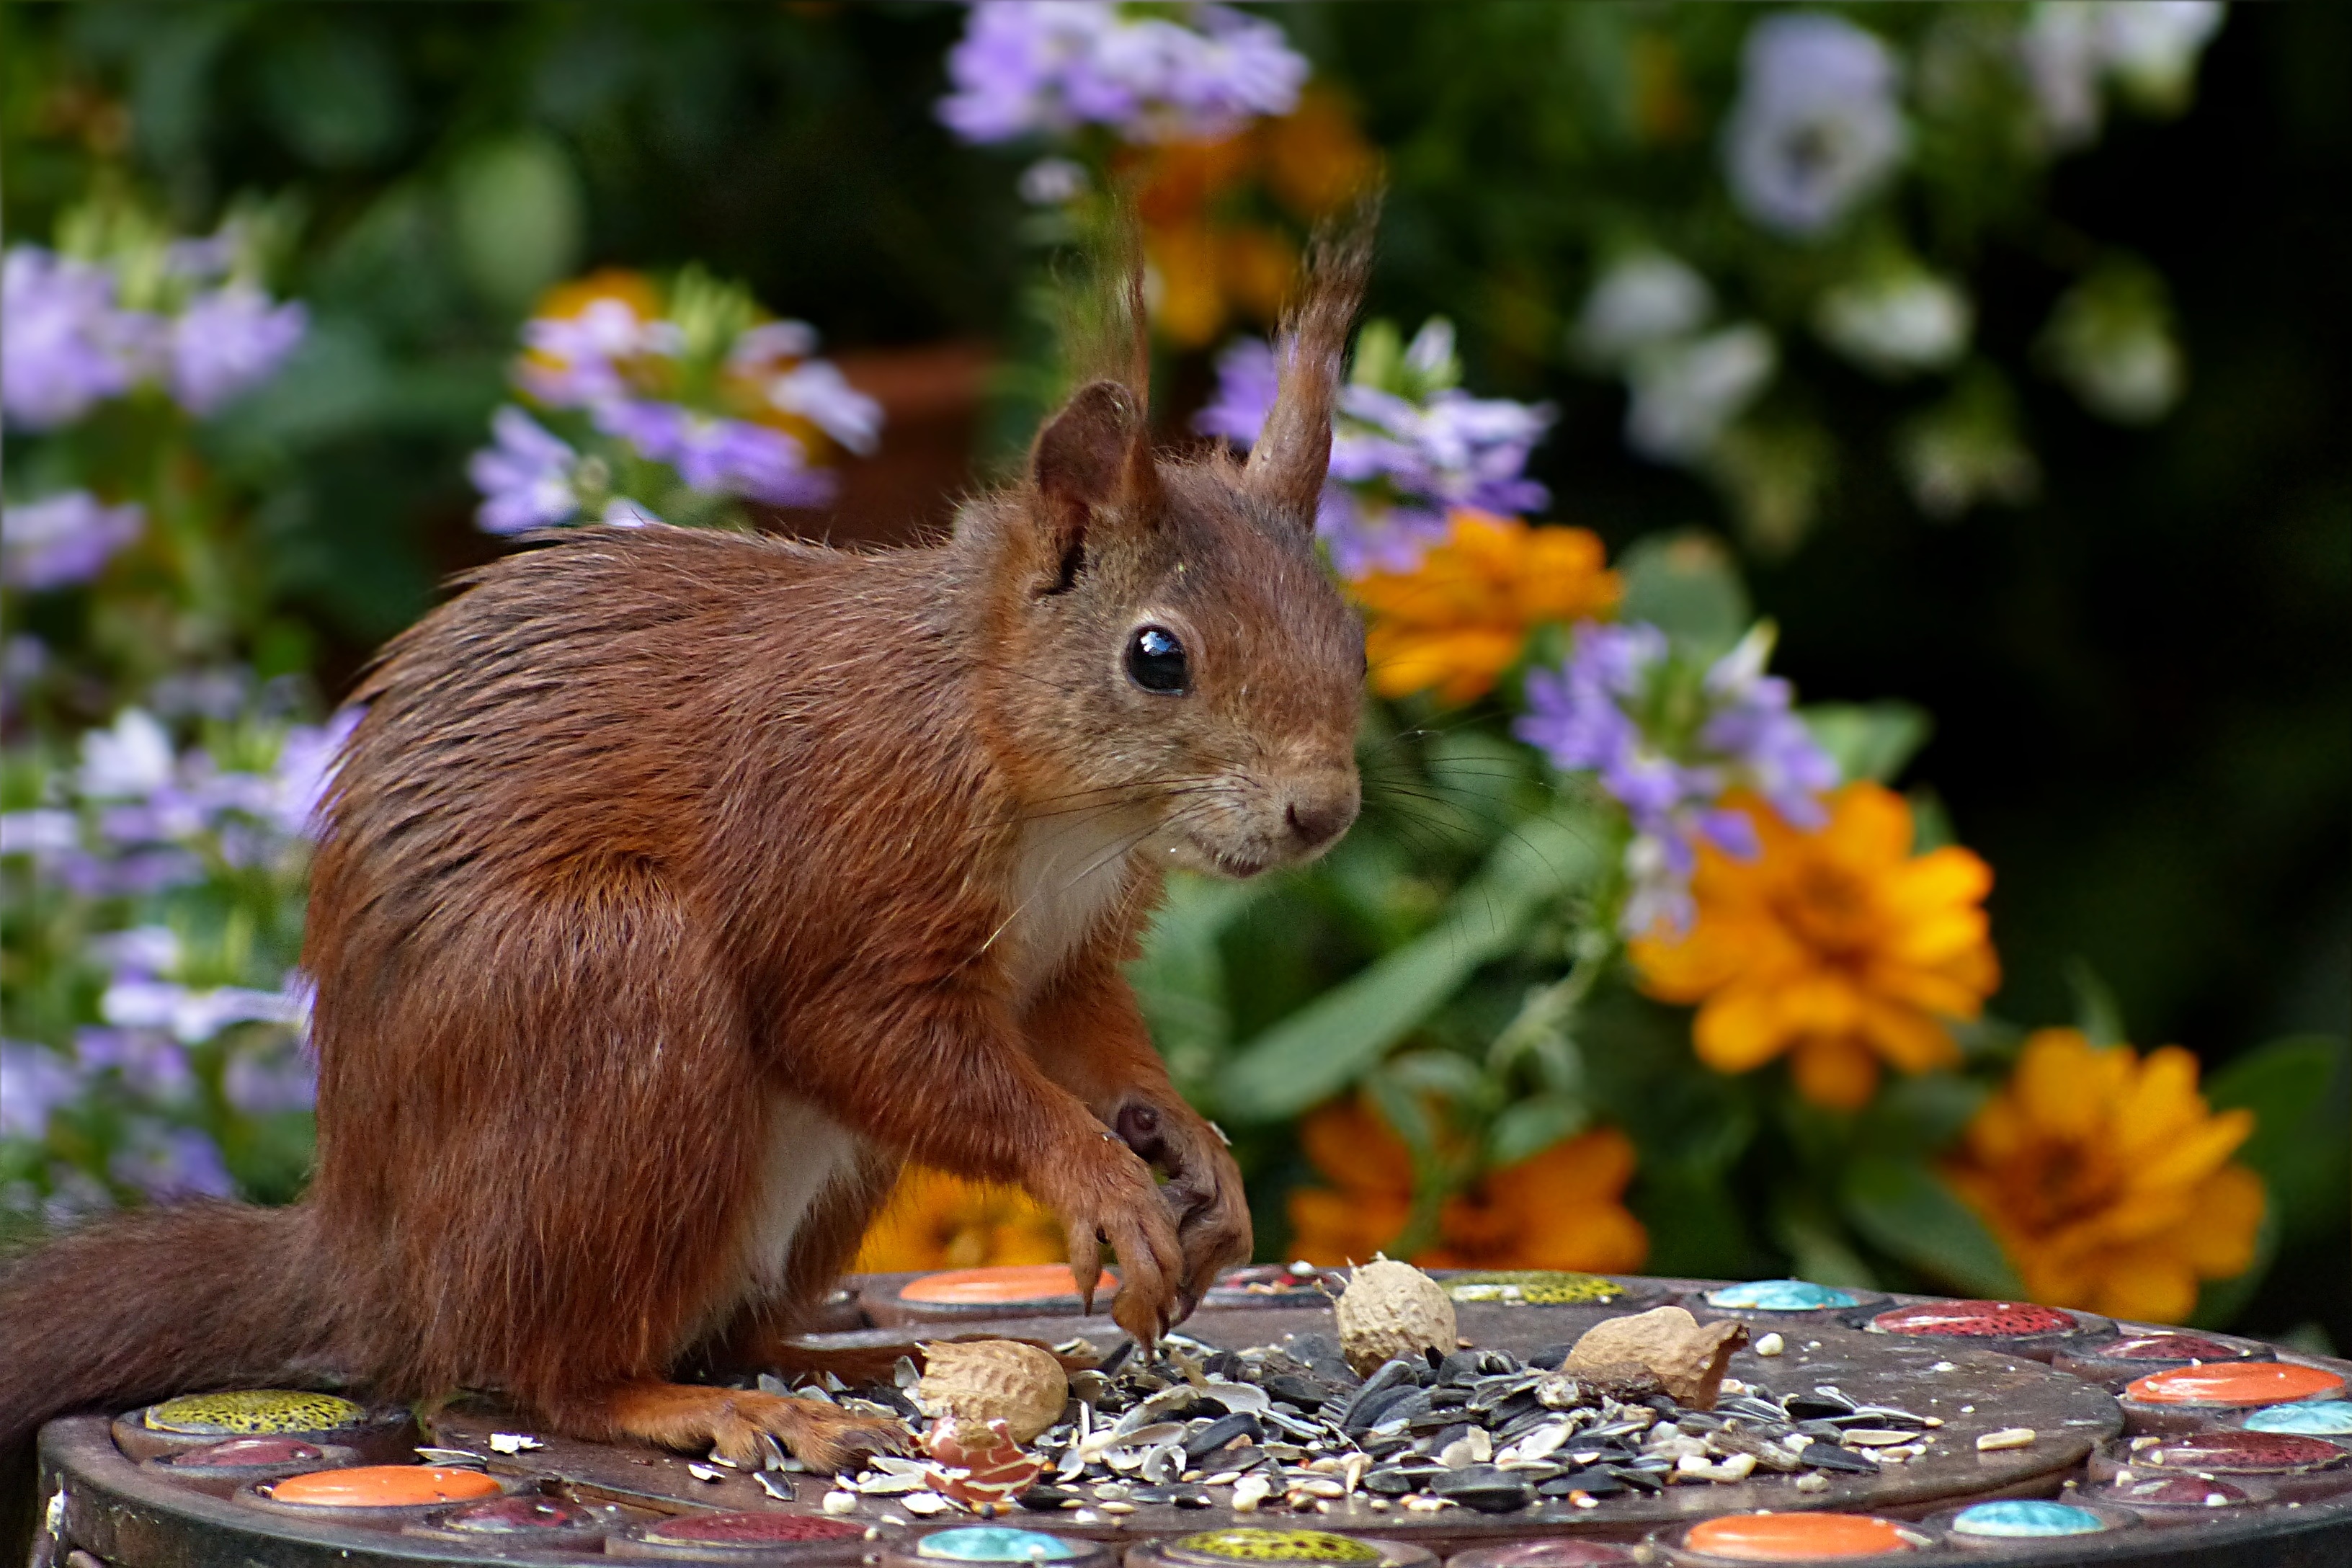
tree, wood, flower, animal, cute, summer, wildlife, food, color, mammal, squirrel, garden, rodent, fauna, outdoors, mindfulness, little, vertebrate, chipmunk, sciurus vulgaris major, fox squirrel